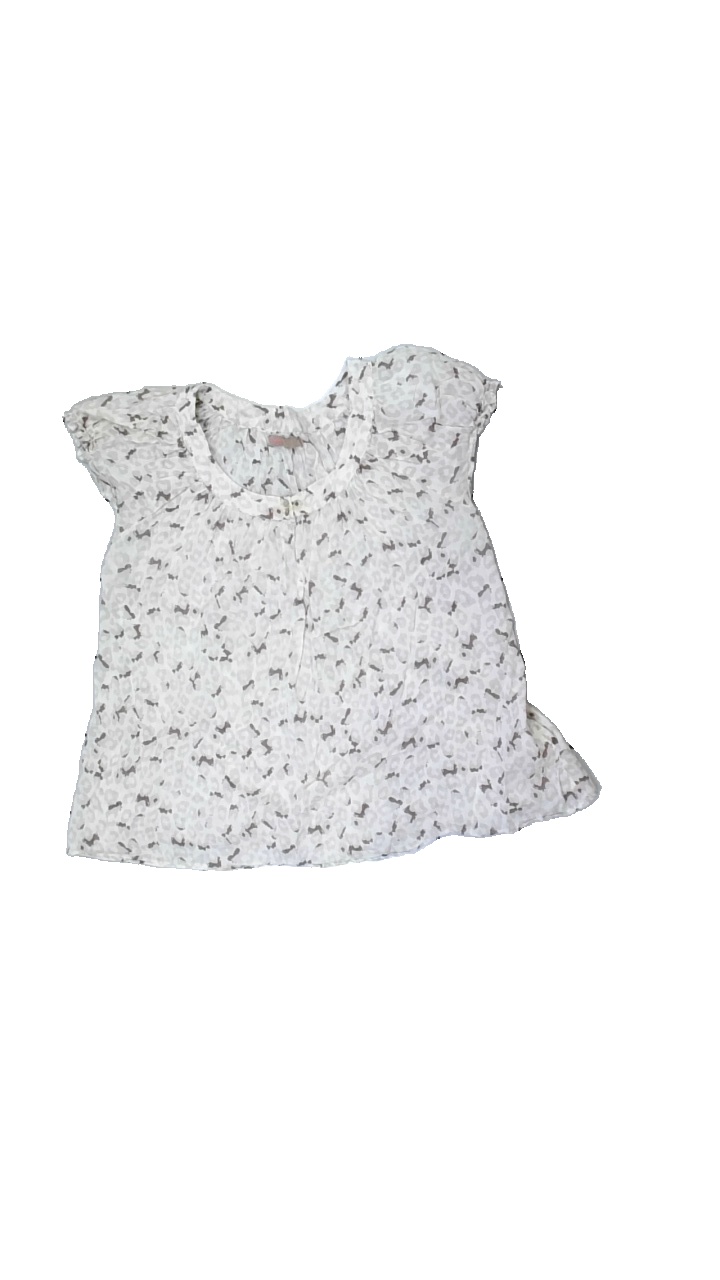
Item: Blouse (Ladies)
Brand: Saint Tropez
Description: Animal print blouse for women
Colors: Beige, Brown
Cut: Regular, C-collar
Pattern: Animal print
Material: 100% Cotton
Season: All
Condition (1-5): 2
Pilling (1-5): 5
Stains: Minor
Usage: Recycle
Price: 50-100